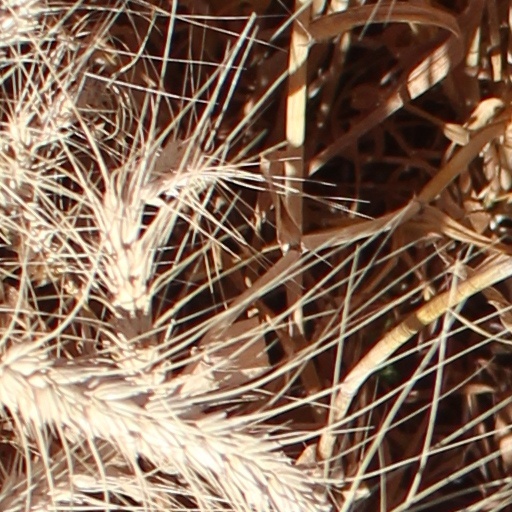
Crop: wheat